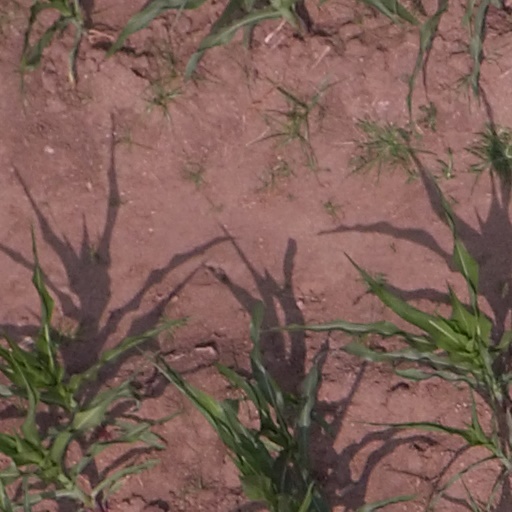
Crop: maize; corn